VFA-303

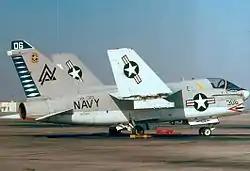
VA-303 A-7A at NAS Alameda, December 1974

In April 1971, VA-303 was the first reserve squadron to transition to the A-7A Corsair II. In November 1975, it deployed aboard for the annual active duty training and as part of CVWR-30's tactical air mobilization test, and for the operational readiness exercise/inspection to ensure the squadron was seaworthy and combat ready.